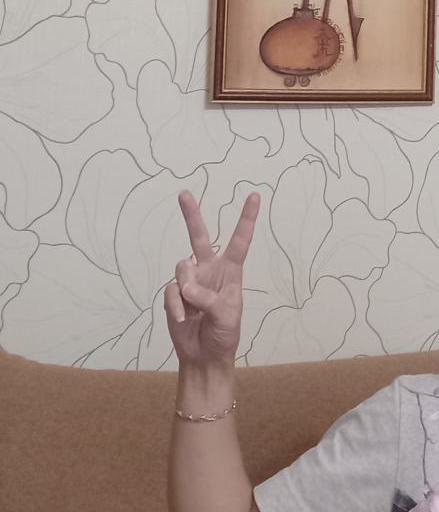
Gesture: peace